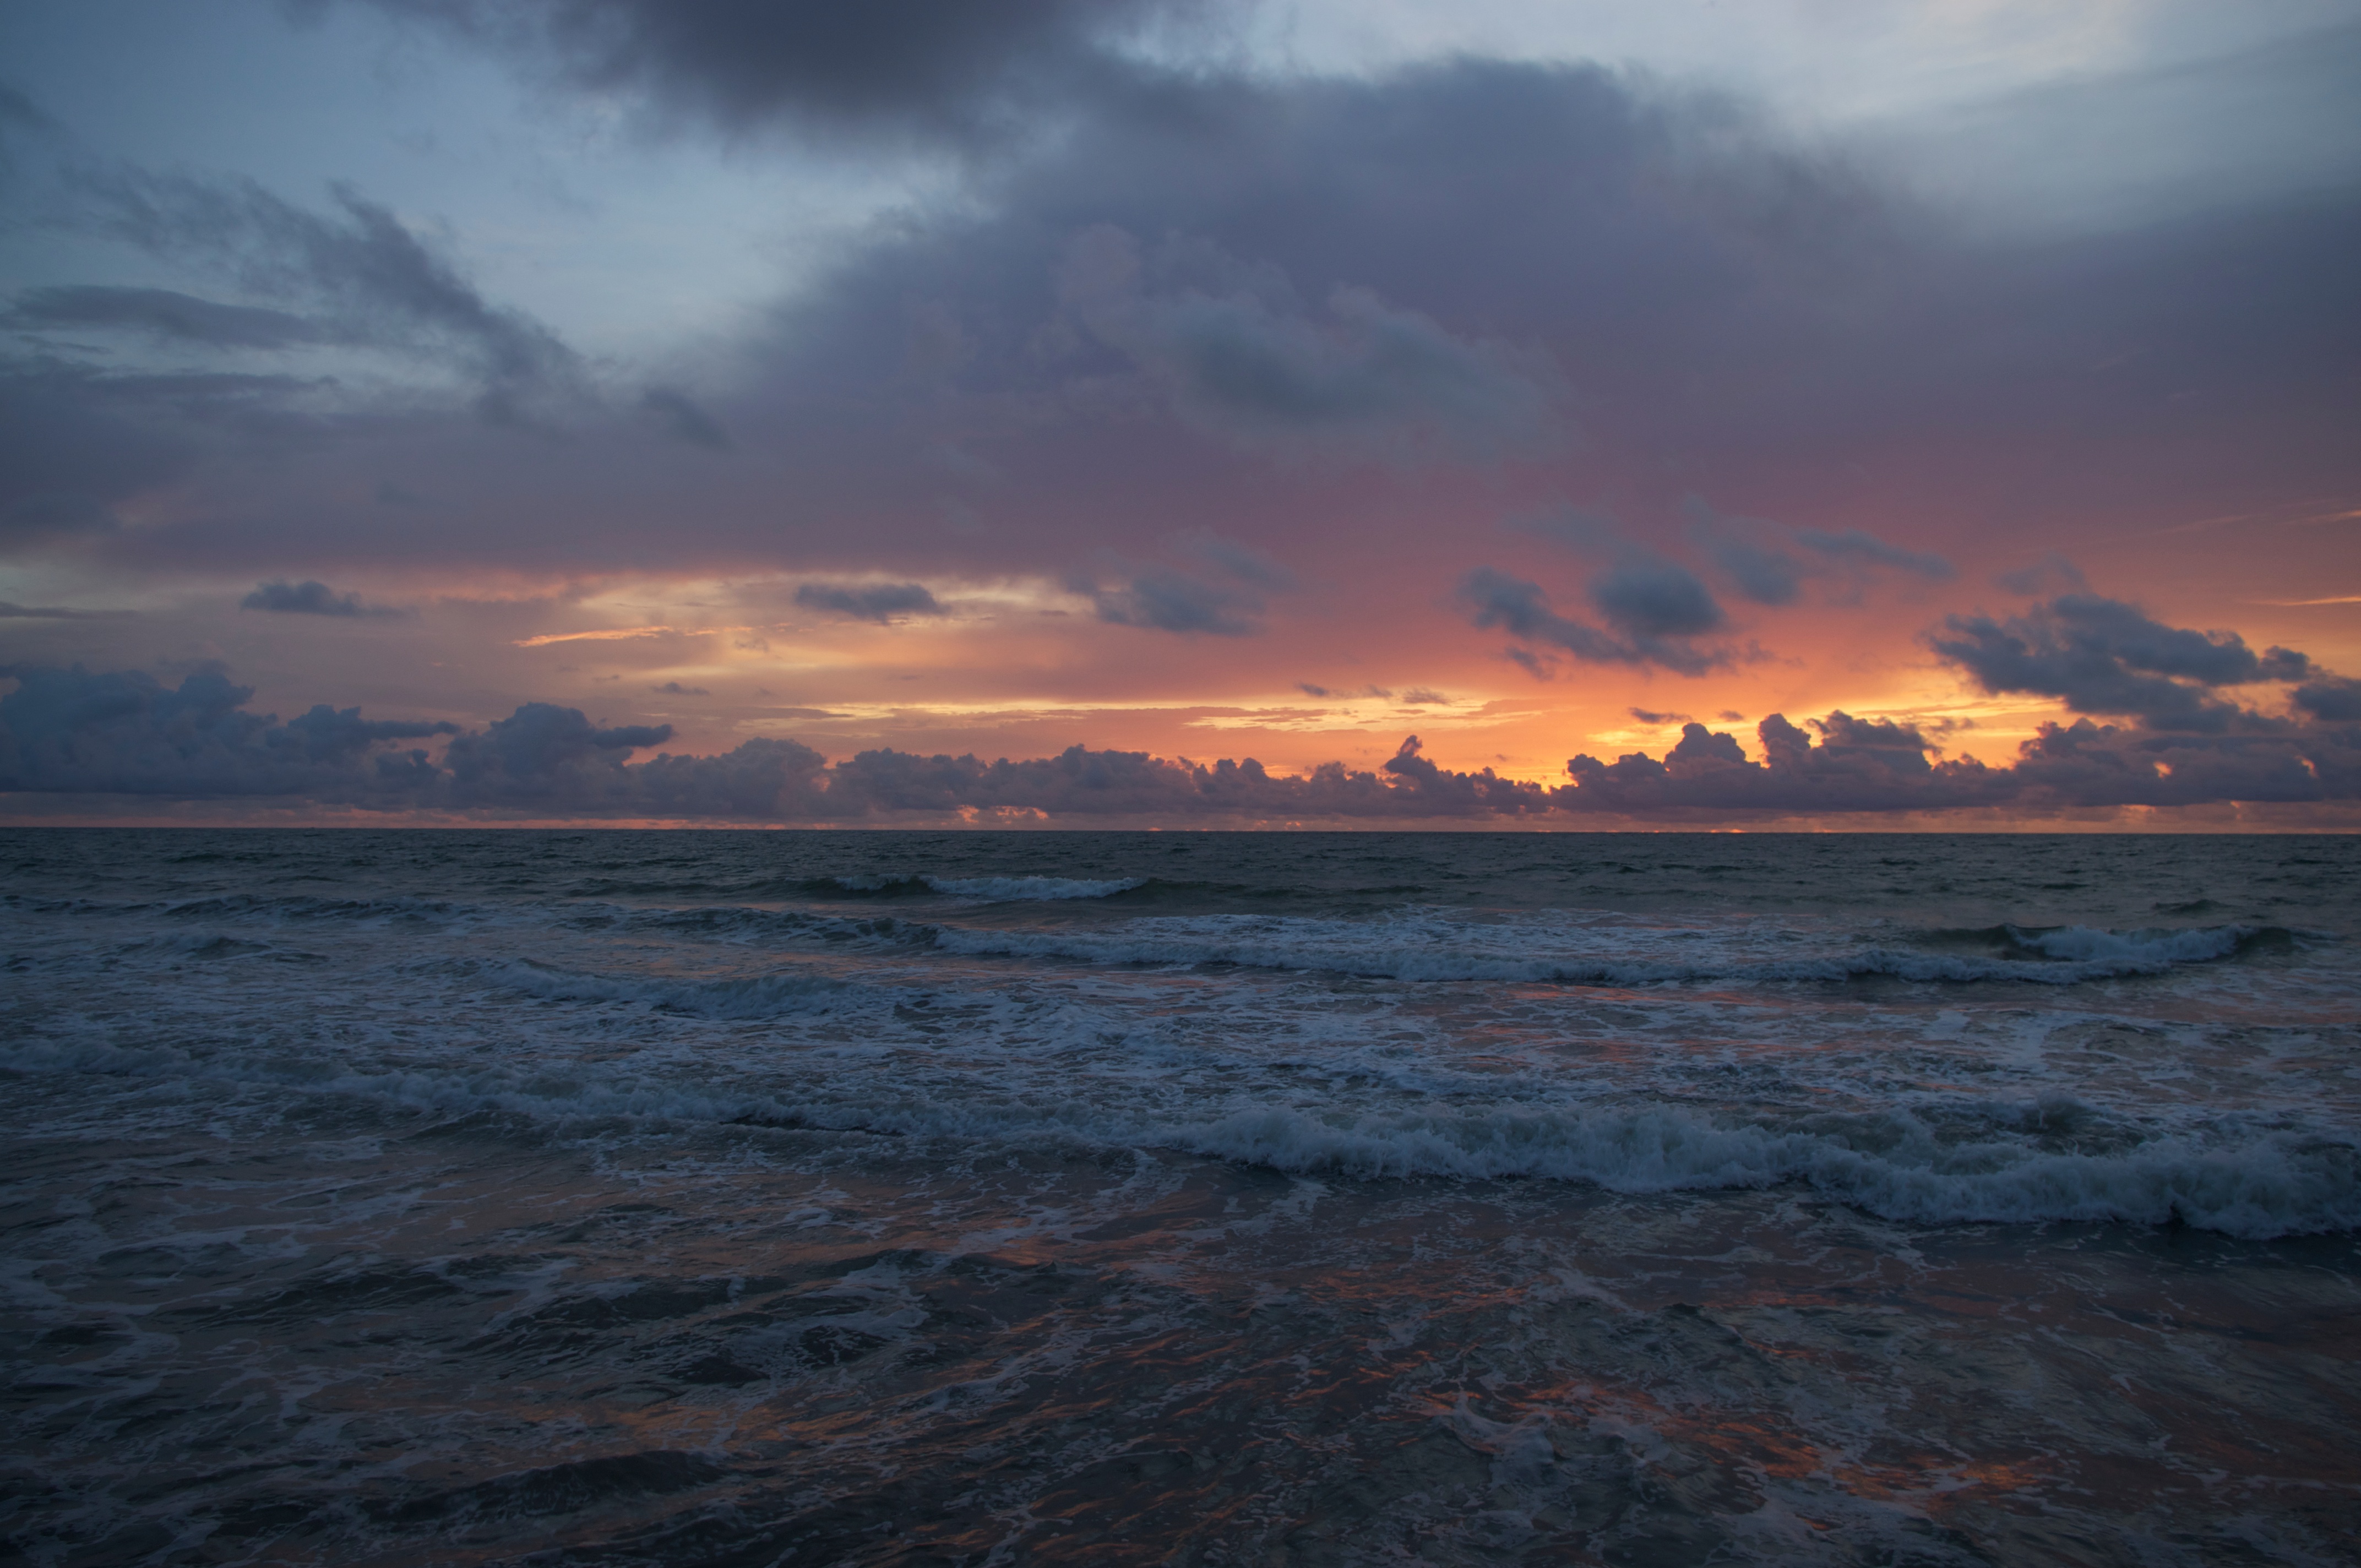
beach, sea, coast, ocean, horizon, cloud, sky, sunrise, sunset, sunlight, morning, shore, wave, dawn, atmosphere, dusk, evening, body of water, afterglow, wind wave